Paraneuretus

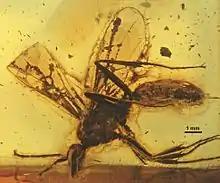
"P. tornquisti" androtype male

The genus is separated from other members of Aneuretinae, notably "Aneuretus" and "Protaneuretus" based on several characters. The workers are longer and more slender than those of the other genera, and they have an elongated, narrow head capsule. In all three species, the gaster is smooth, showing no contrition between the first and second segments, and the petioles are node shaped with a peduncle